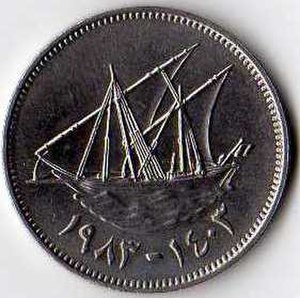
Kuwaitiske dinarer
50 fil mønt
Kuwaitiske dinarer er en møntfod brugt i Kuwait og er den møntenhed i verden der har højeste nominelle værdi. Valutakoden er KWD. Der går 1000 fils på en KWD.